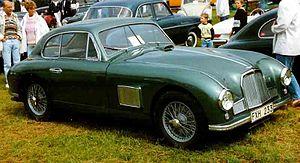
George Edgar Abecassis est un pilote automobile anglais, cofondateur avec John Heath de l'équipe de Formule 1 HWM près de Londres.